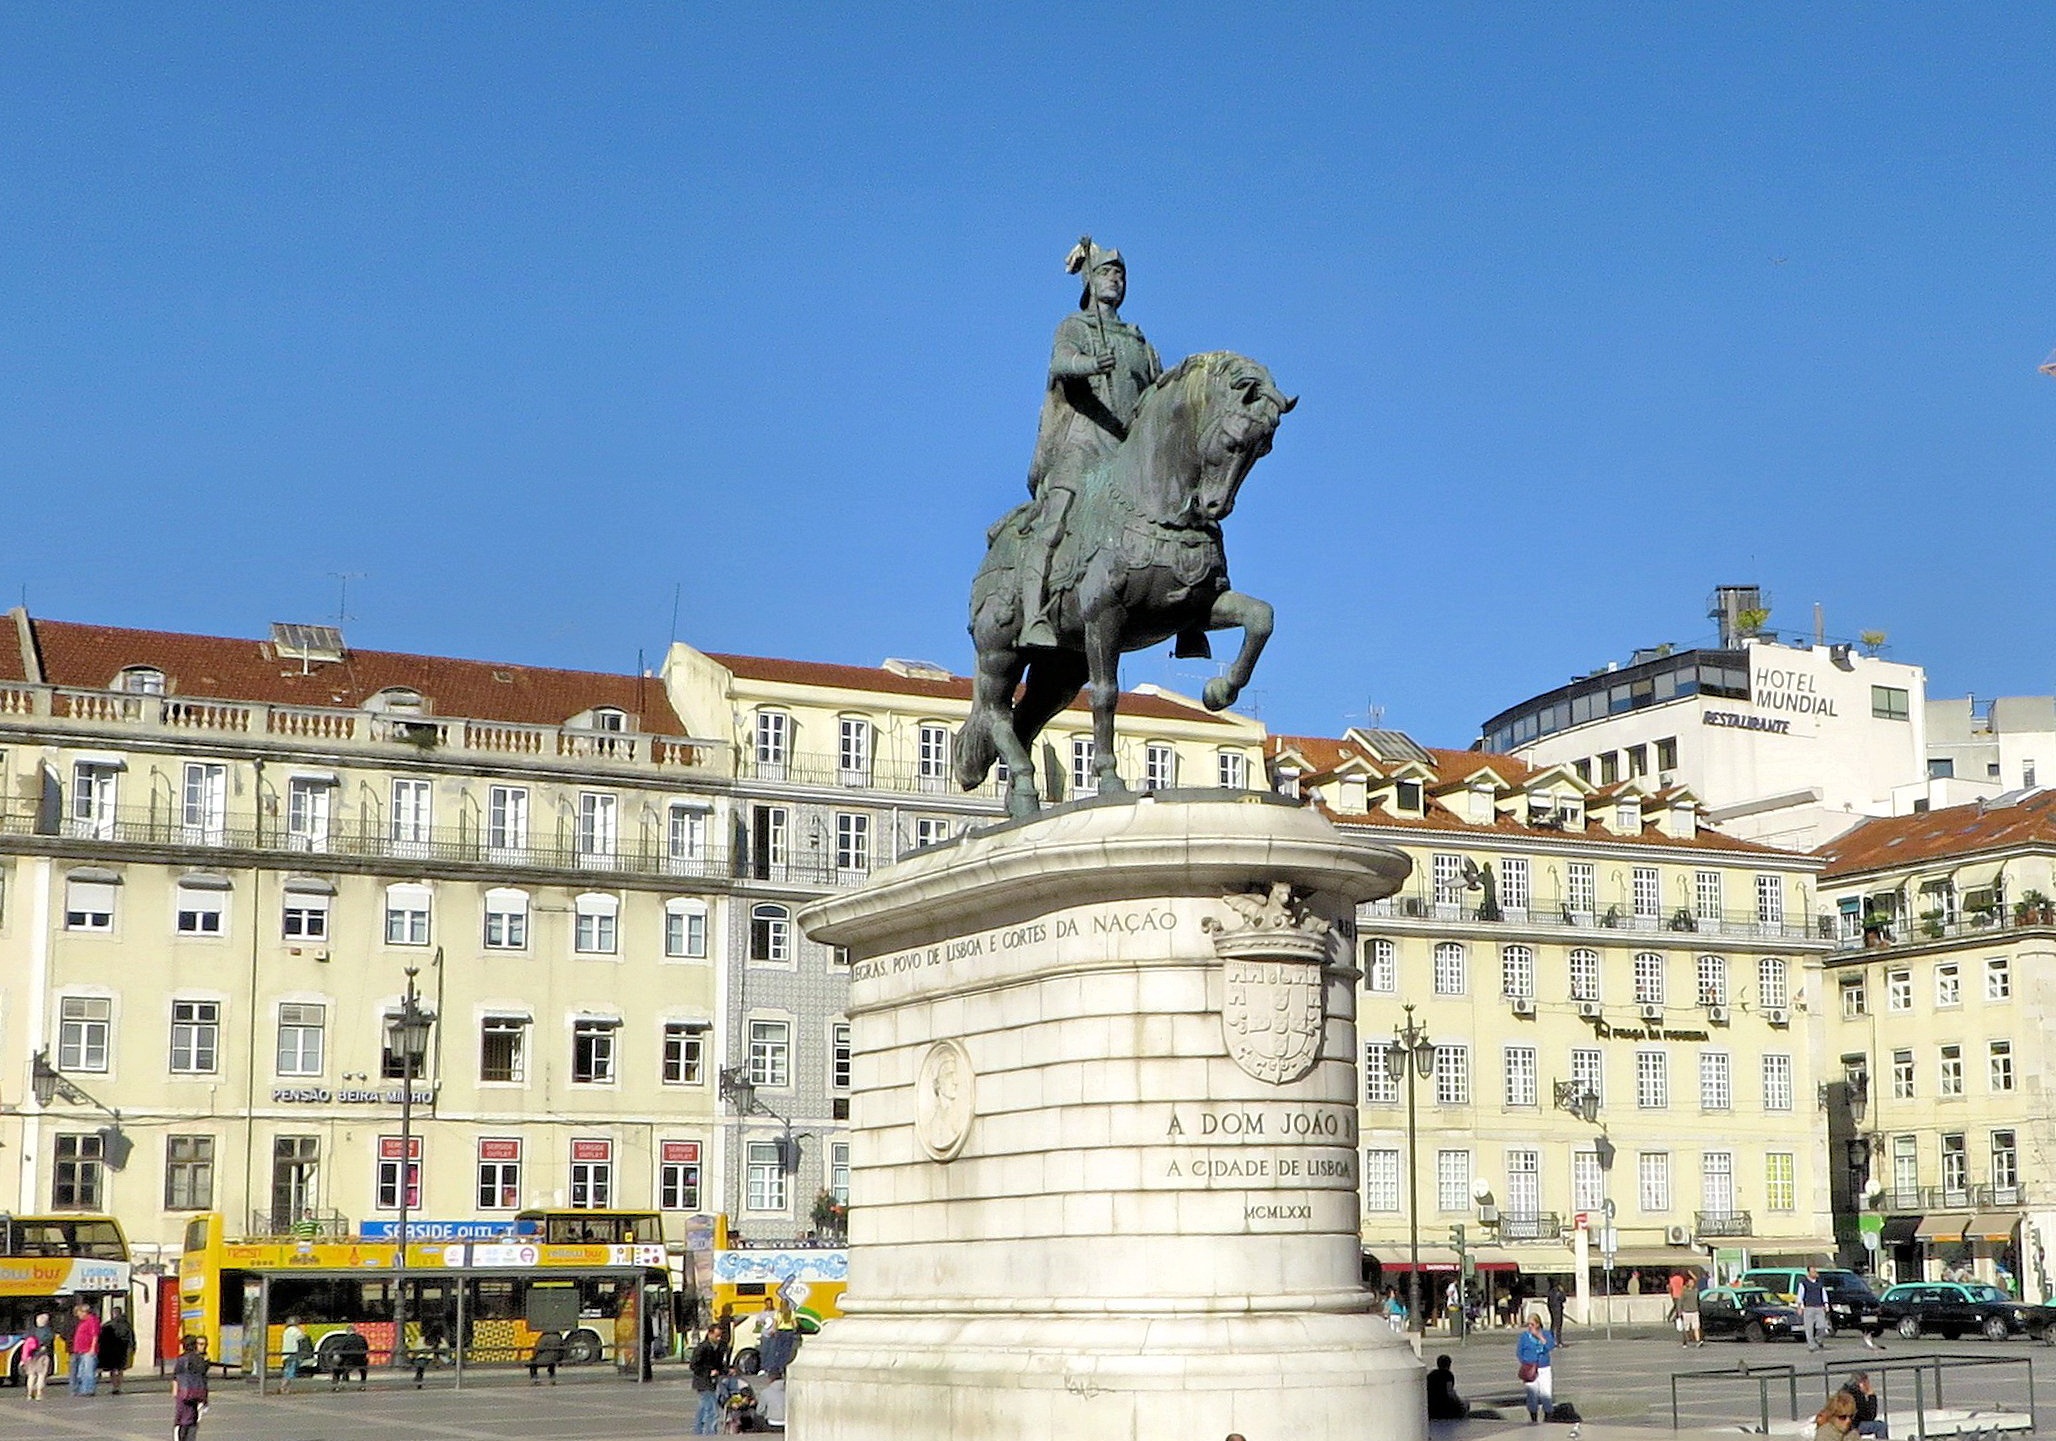
town, palace, city, monument, statue, plaza, landmark, tourism, equestrian, sculpture, art, place, portugal, town square, lisbon, tours, king john, human settlement